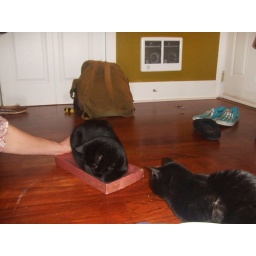
050 - cats in boxes